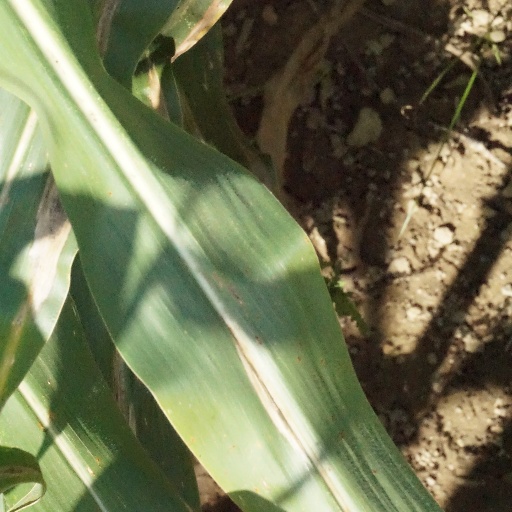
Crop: maize; corn